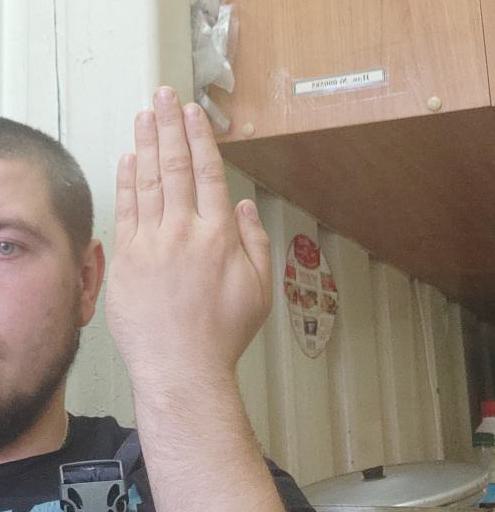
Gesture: stop_inverted